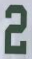
Number: 2